The Natural Daughter

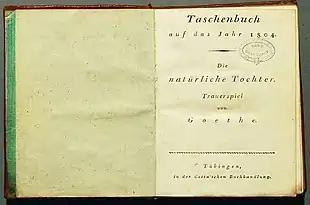
Title page from the first edition

The Natural Daughter is the last of Goethe's three verse dramas in the classical style, after "Iphigenia" and "Torquato Tasso". Drawing on the real story of a young woman caught up in the French Revolution, it explores the impact of uncontrollable events on ordinary people's lives. Its present obscurity is partly due to its apparently unfinished state: Goethe planned a second part, which he never wrote. But in its focus on the main character Eugenia ("well-born"), like the Revolution itself a product of the Enlightenment, the play examines the interaction between natural integrity and social compromise.